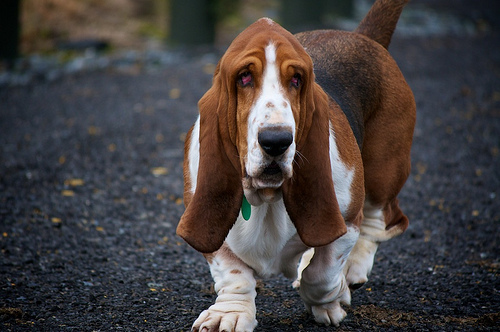
Breed: basset hound